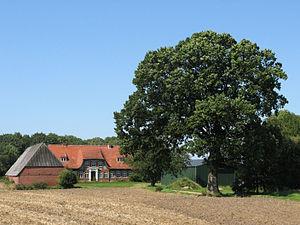
Ahneby est une municipalité allemande située dans le land du Schleswig-Holstein et dans l'arrondissement de Schleswig-Flensbourg. En 2015, sa population est de 196 habitants.